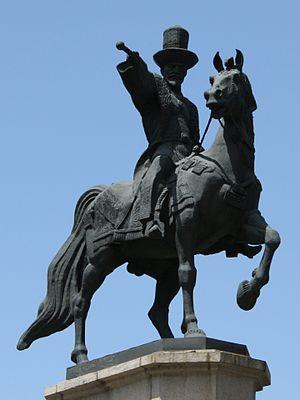
Cet article recense les statues équestres au Kazakhstan.